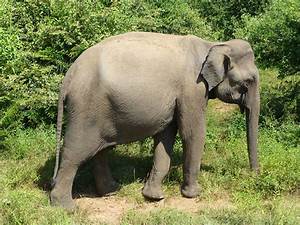
Label: elephant